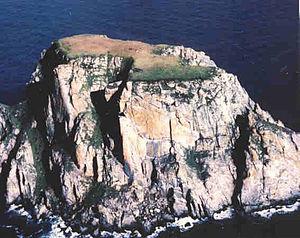
Le CSS Shenandoah, anciennement Sea King, est un voilier trois-mâts en bois de teck sur armature de fer, de 69 mètres de long, 9,6 mètres de large, 6 mètres de tirant d'eau, jaugeant 1 160 tonneaux, et doté d'une machine à vapeur auxiliaire. Construit en Grande-Bretagne, il est acheté en 1864 par le gouvernement des États confédérés d'Amérique, alors engagé dans la guerre de Sécession, et armé en vaisseau de guerre.
Fairway Rock est une petite île américaine dans le détroit de Béring, située au sud-est des îles Diomède et à l'ouest du cap Prince-de-Galles en Alaska.